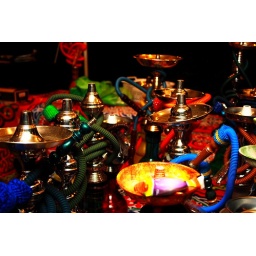
Strobist: A Soligor 420Z fired from above the cam and bounced on a silver tent roof